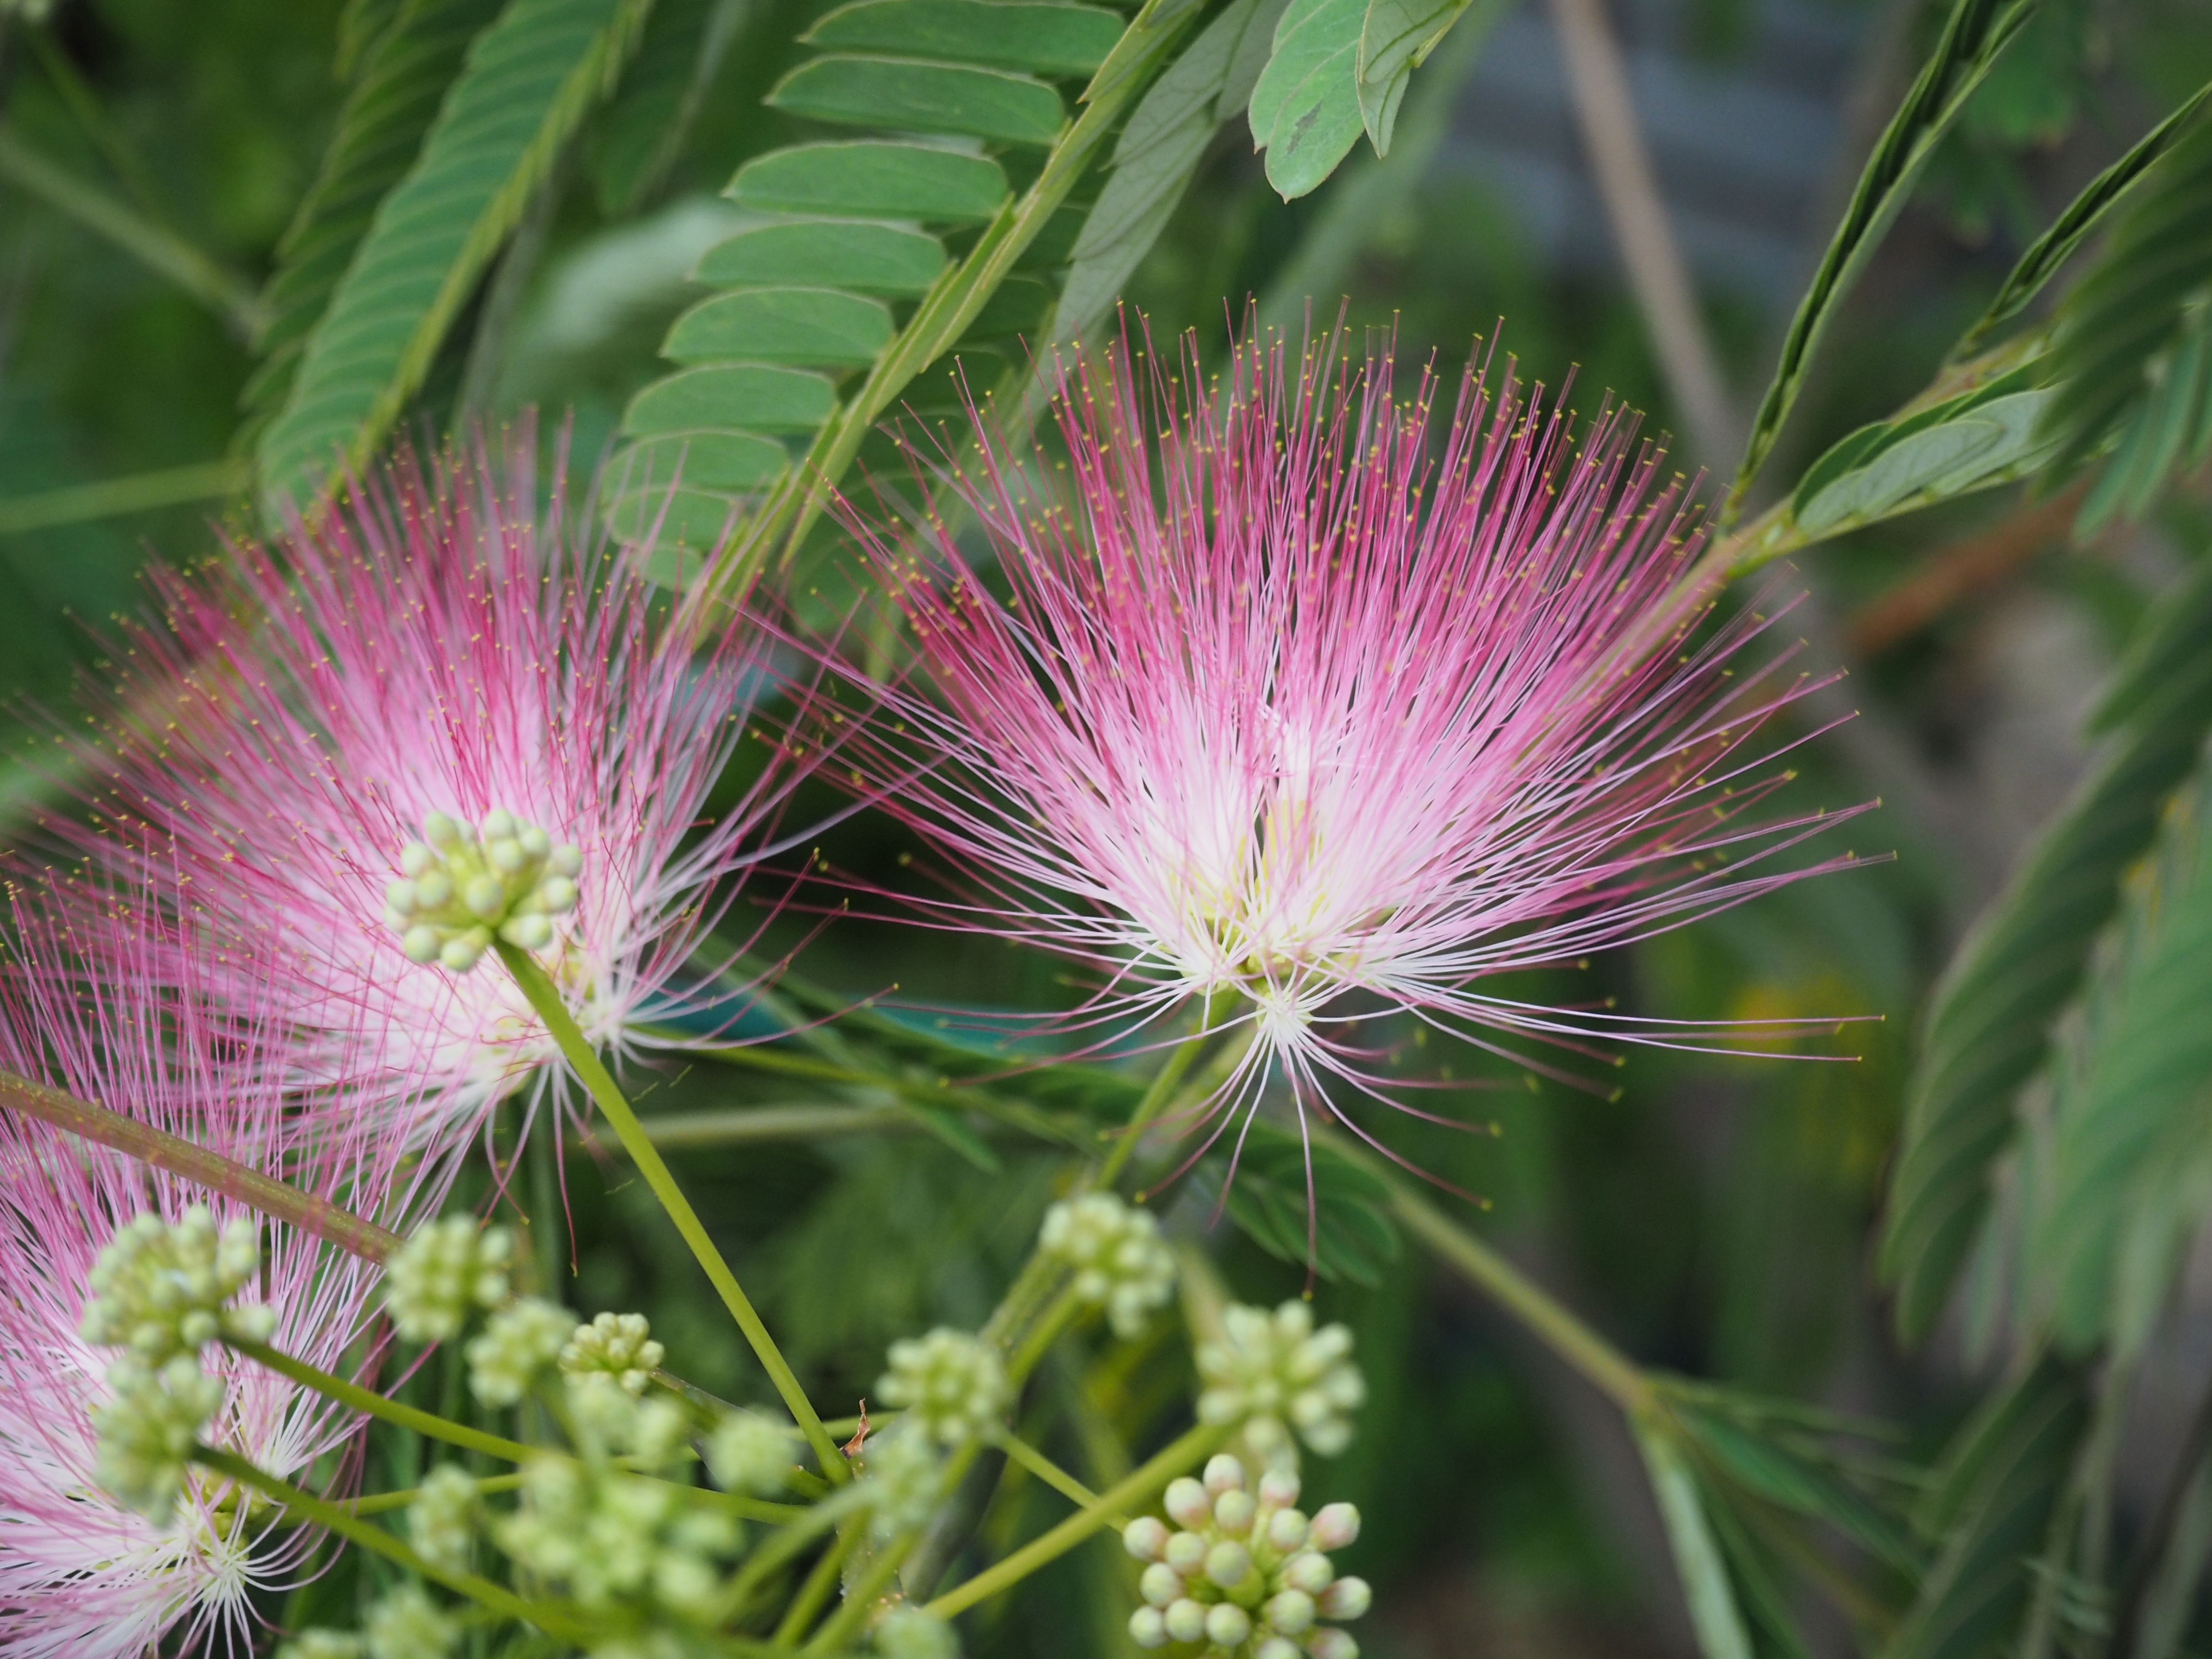
nature, plant, flower, botany, flora, wildflower, flowers, macro photography, flowering plant, daisy family, plant stem, land plant, albizzia julibrissin